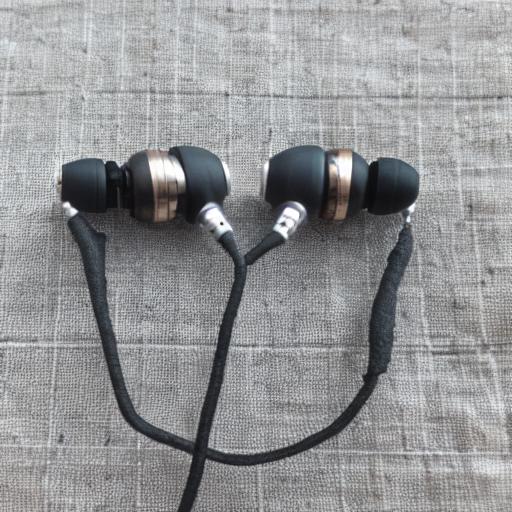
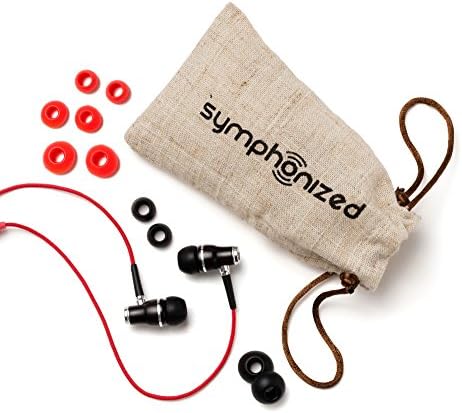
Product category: headphones
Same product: no